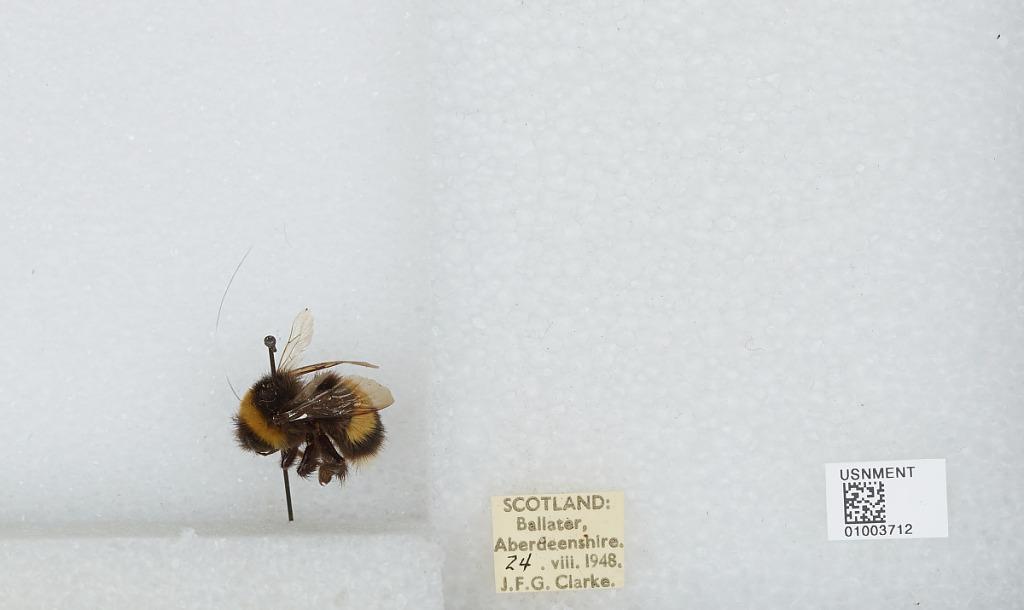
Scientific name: Bombus (Bombus) lucorum (Linnaeus)
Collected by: J. Clarke
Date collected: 1948-8-24
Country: United Kingdom
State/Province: Scotland
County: Aberdeenshire
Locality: Ballater
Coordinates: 57.0447, -3.0494